Pedro Almodóvar

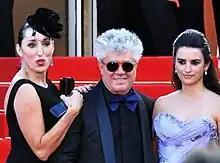
Almodóvar with Rossy de Palma (left) and Penélope Cruz at the premiere of "Broken Embraces" at the 2009 Cannes Film Festival

Almodóvar's next film, "Broken Embraces" (2009) a romantic thriller which centres on a blind novelist, Harry Caine (Lluís Homar), who uses his works to recount both his former life as a filmmaker, and the tragedy that took his sight. A key figure in Caine's past is Lena (Penélope Cruz), an aspiring actress who gets embroiled in a love triangle with Caine and a paranoid millionaire, Ernesto (José Luis Gómez). The film has a complex structure, mixing past and present and film within a film. Almodóvar previously used this type of structure in "Talk to Her" and "Bad Education".